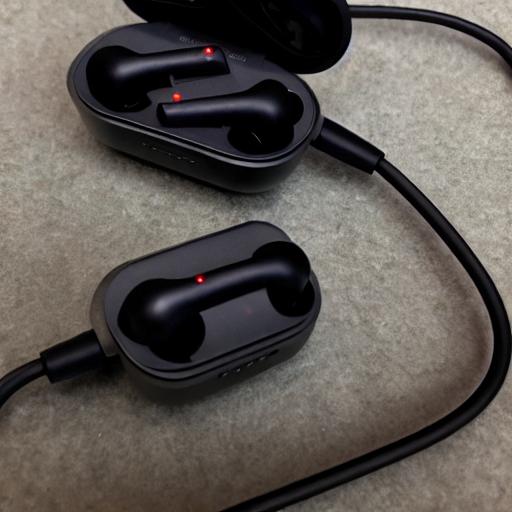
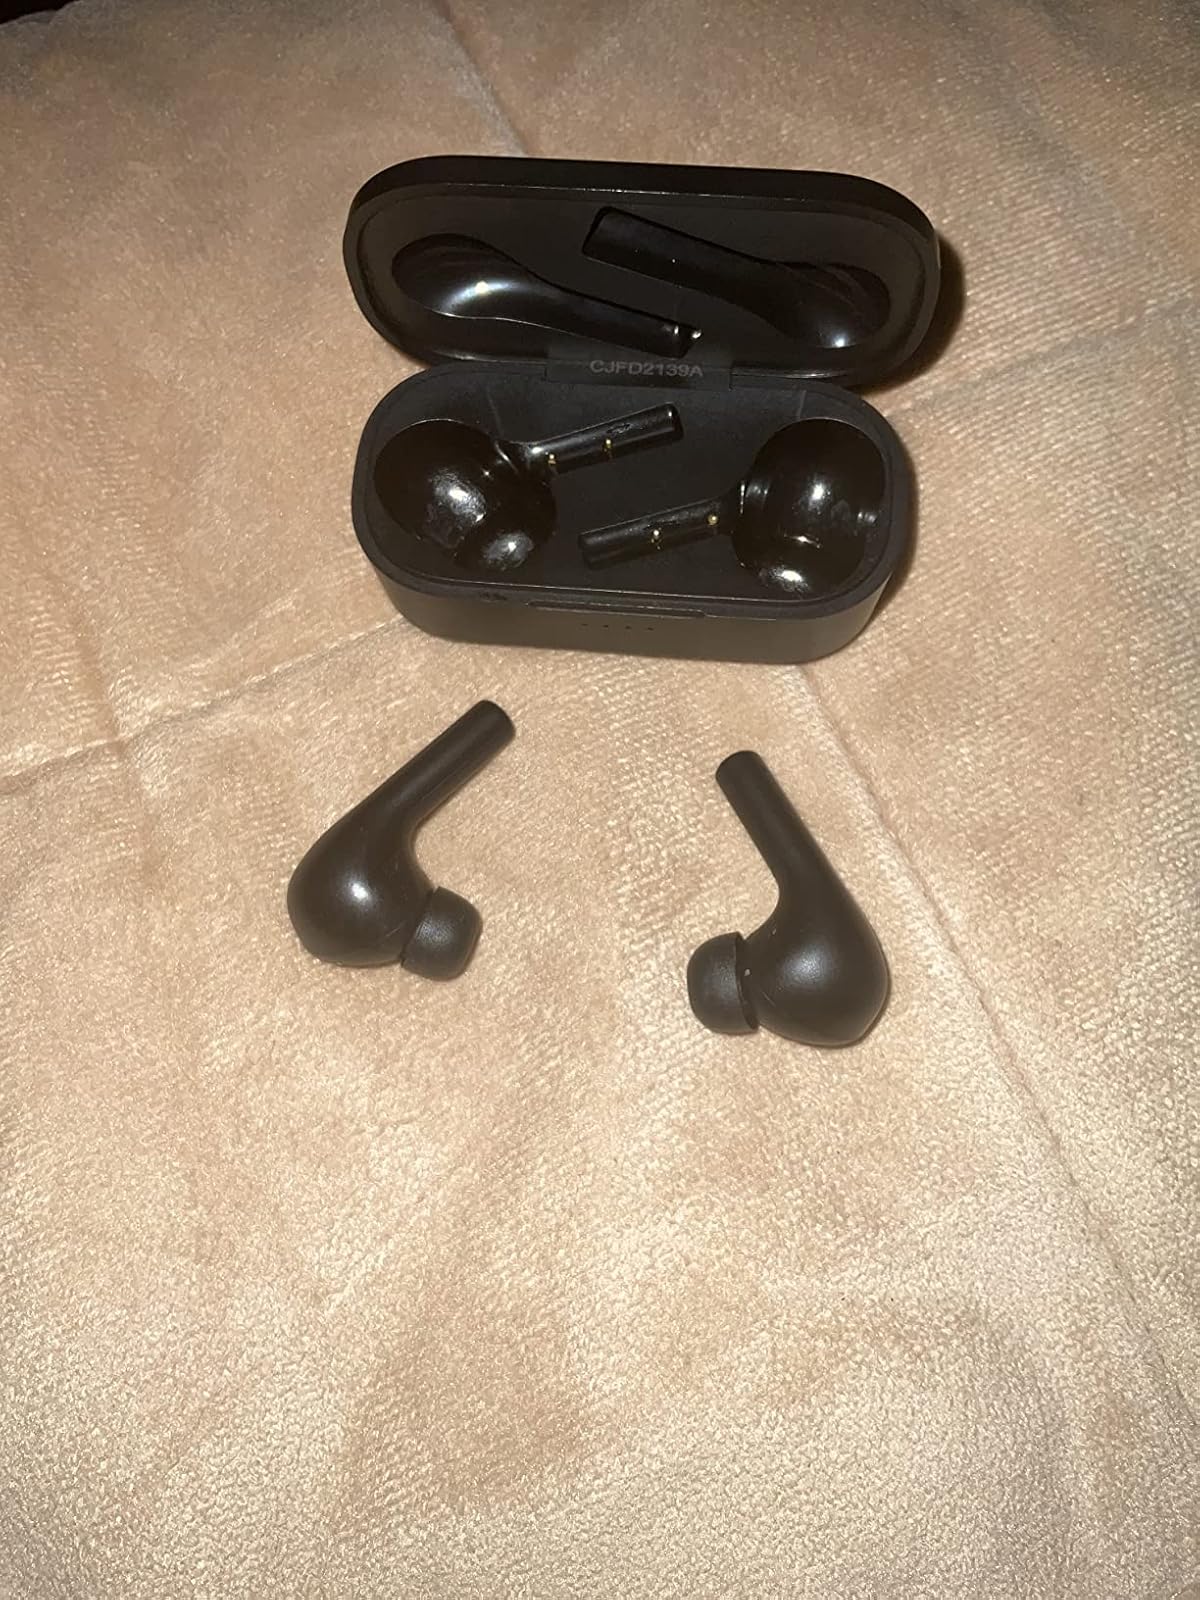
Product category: earbuds
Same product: no